Power trio

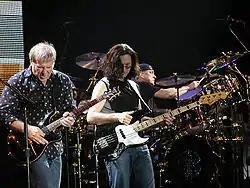
Rush

Well-known 1970s-era power trios include the Canadian progressive rock groups Rush and Triumph, the American band ZZ Top, the English heavy metal band Motörhead, and the Robin Trower Band. Emerson, Lake & Palmer (as well as its offshoot Emerson, Lake & Powell) is usually considered a power trio as Keith Emerson fulfilled the rhythm and lead playing on the keyboards that would usually fall on the guitarist, with bassist (and occasional guitarist) Greg Lake performing vocals. In 1968, the power trio Manal was formed in Argentina, and were the first group that composed blues music in Spanish.